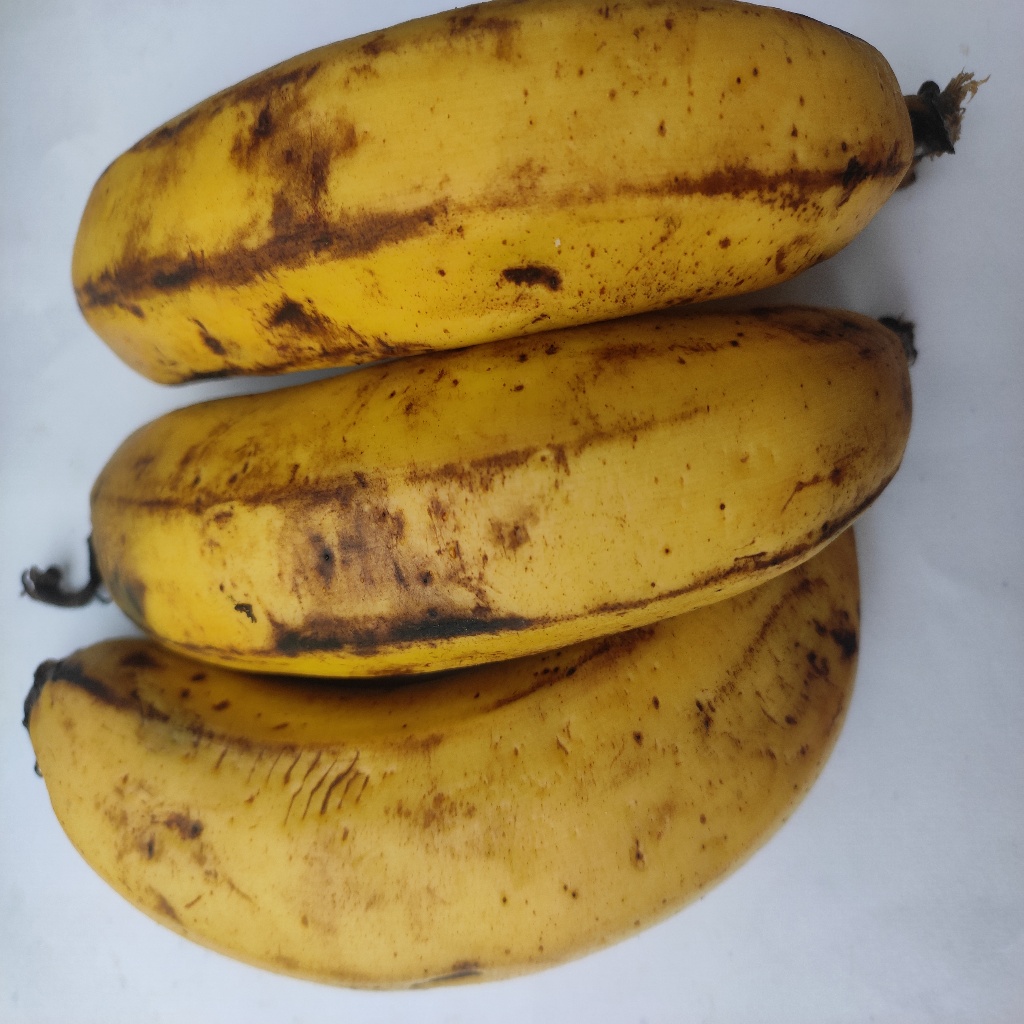
Crop: banana
Quality class: Class_B